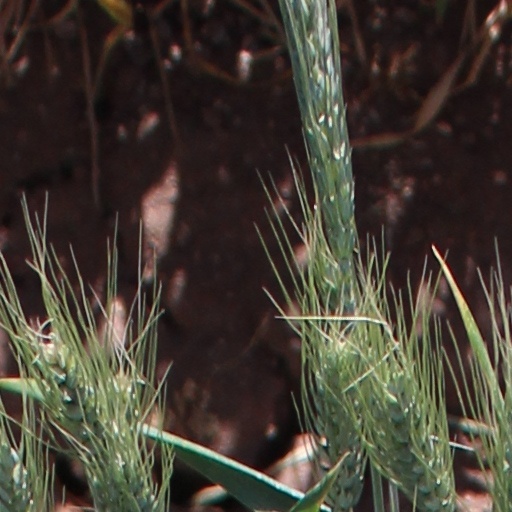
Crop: wheat